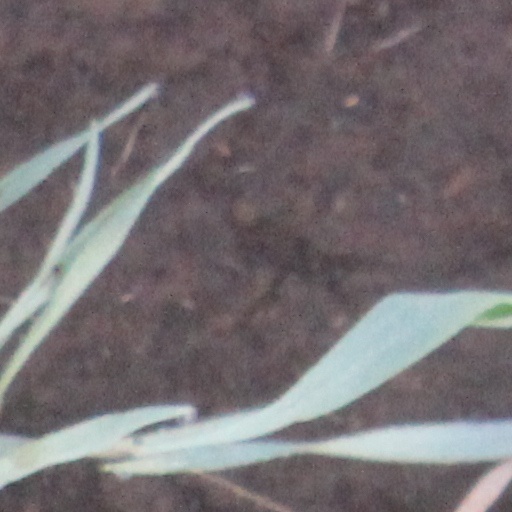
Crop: wheat